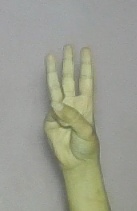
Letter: thaa